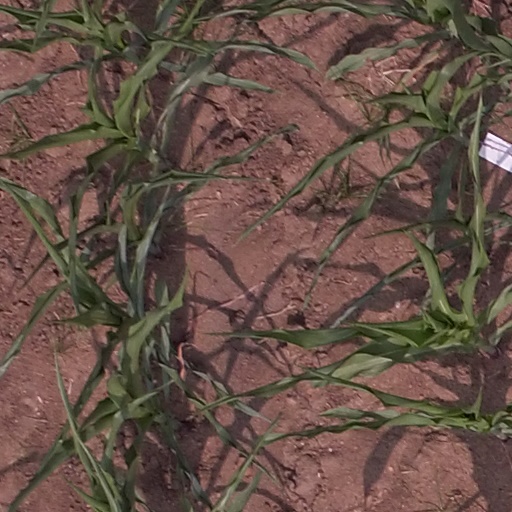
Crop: maize; corn